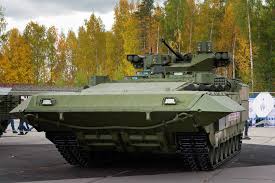
Label: BMP-T15